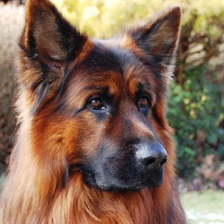
Label: animals